Jean-Bertrand Pontalis

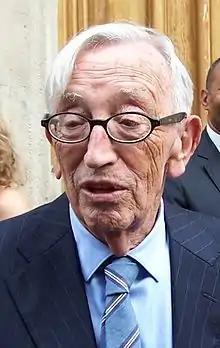
Jean-Bertrand Pontalis in 2011

Jean-Bertrand Lefèvre-Pontalis (15 January 1924, Paris – 15 January 2013, Paris) was a French philosopher, writer, editor and psychoanalyst.